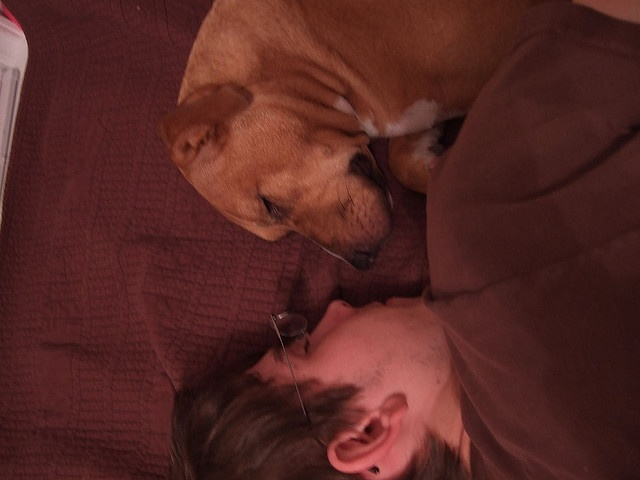
a person with glasses and a brown and white dog are sleeping
a male wearing glasses and brown dog a sleep in a bed
A boy taking a nap with his dog on a bed.
A man is lying down with and facing his dog.
a person with eye glasses sleeping with a dog